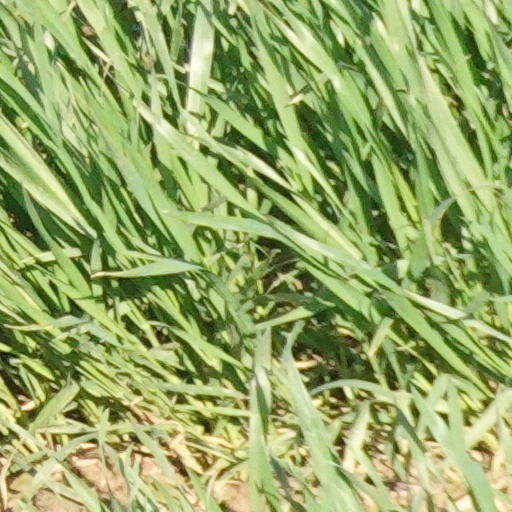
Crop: wheat